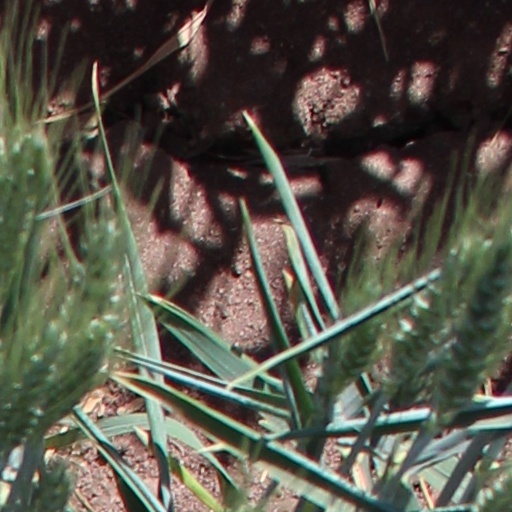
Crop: wheat